Jeffery Jones (mayor)

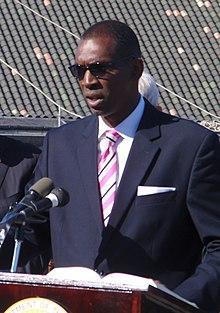

Jeffery Jones (born February 8, 1958) is the former Mayor of Paterson, the third largest city in New Jersey. He served from 2010 to 2014. The Paterson City Council censured Mayor Jeffery Jones for refusing to testify about why he and top salaried officials received nearly $51,000 in overtime following Hurricane Irene.